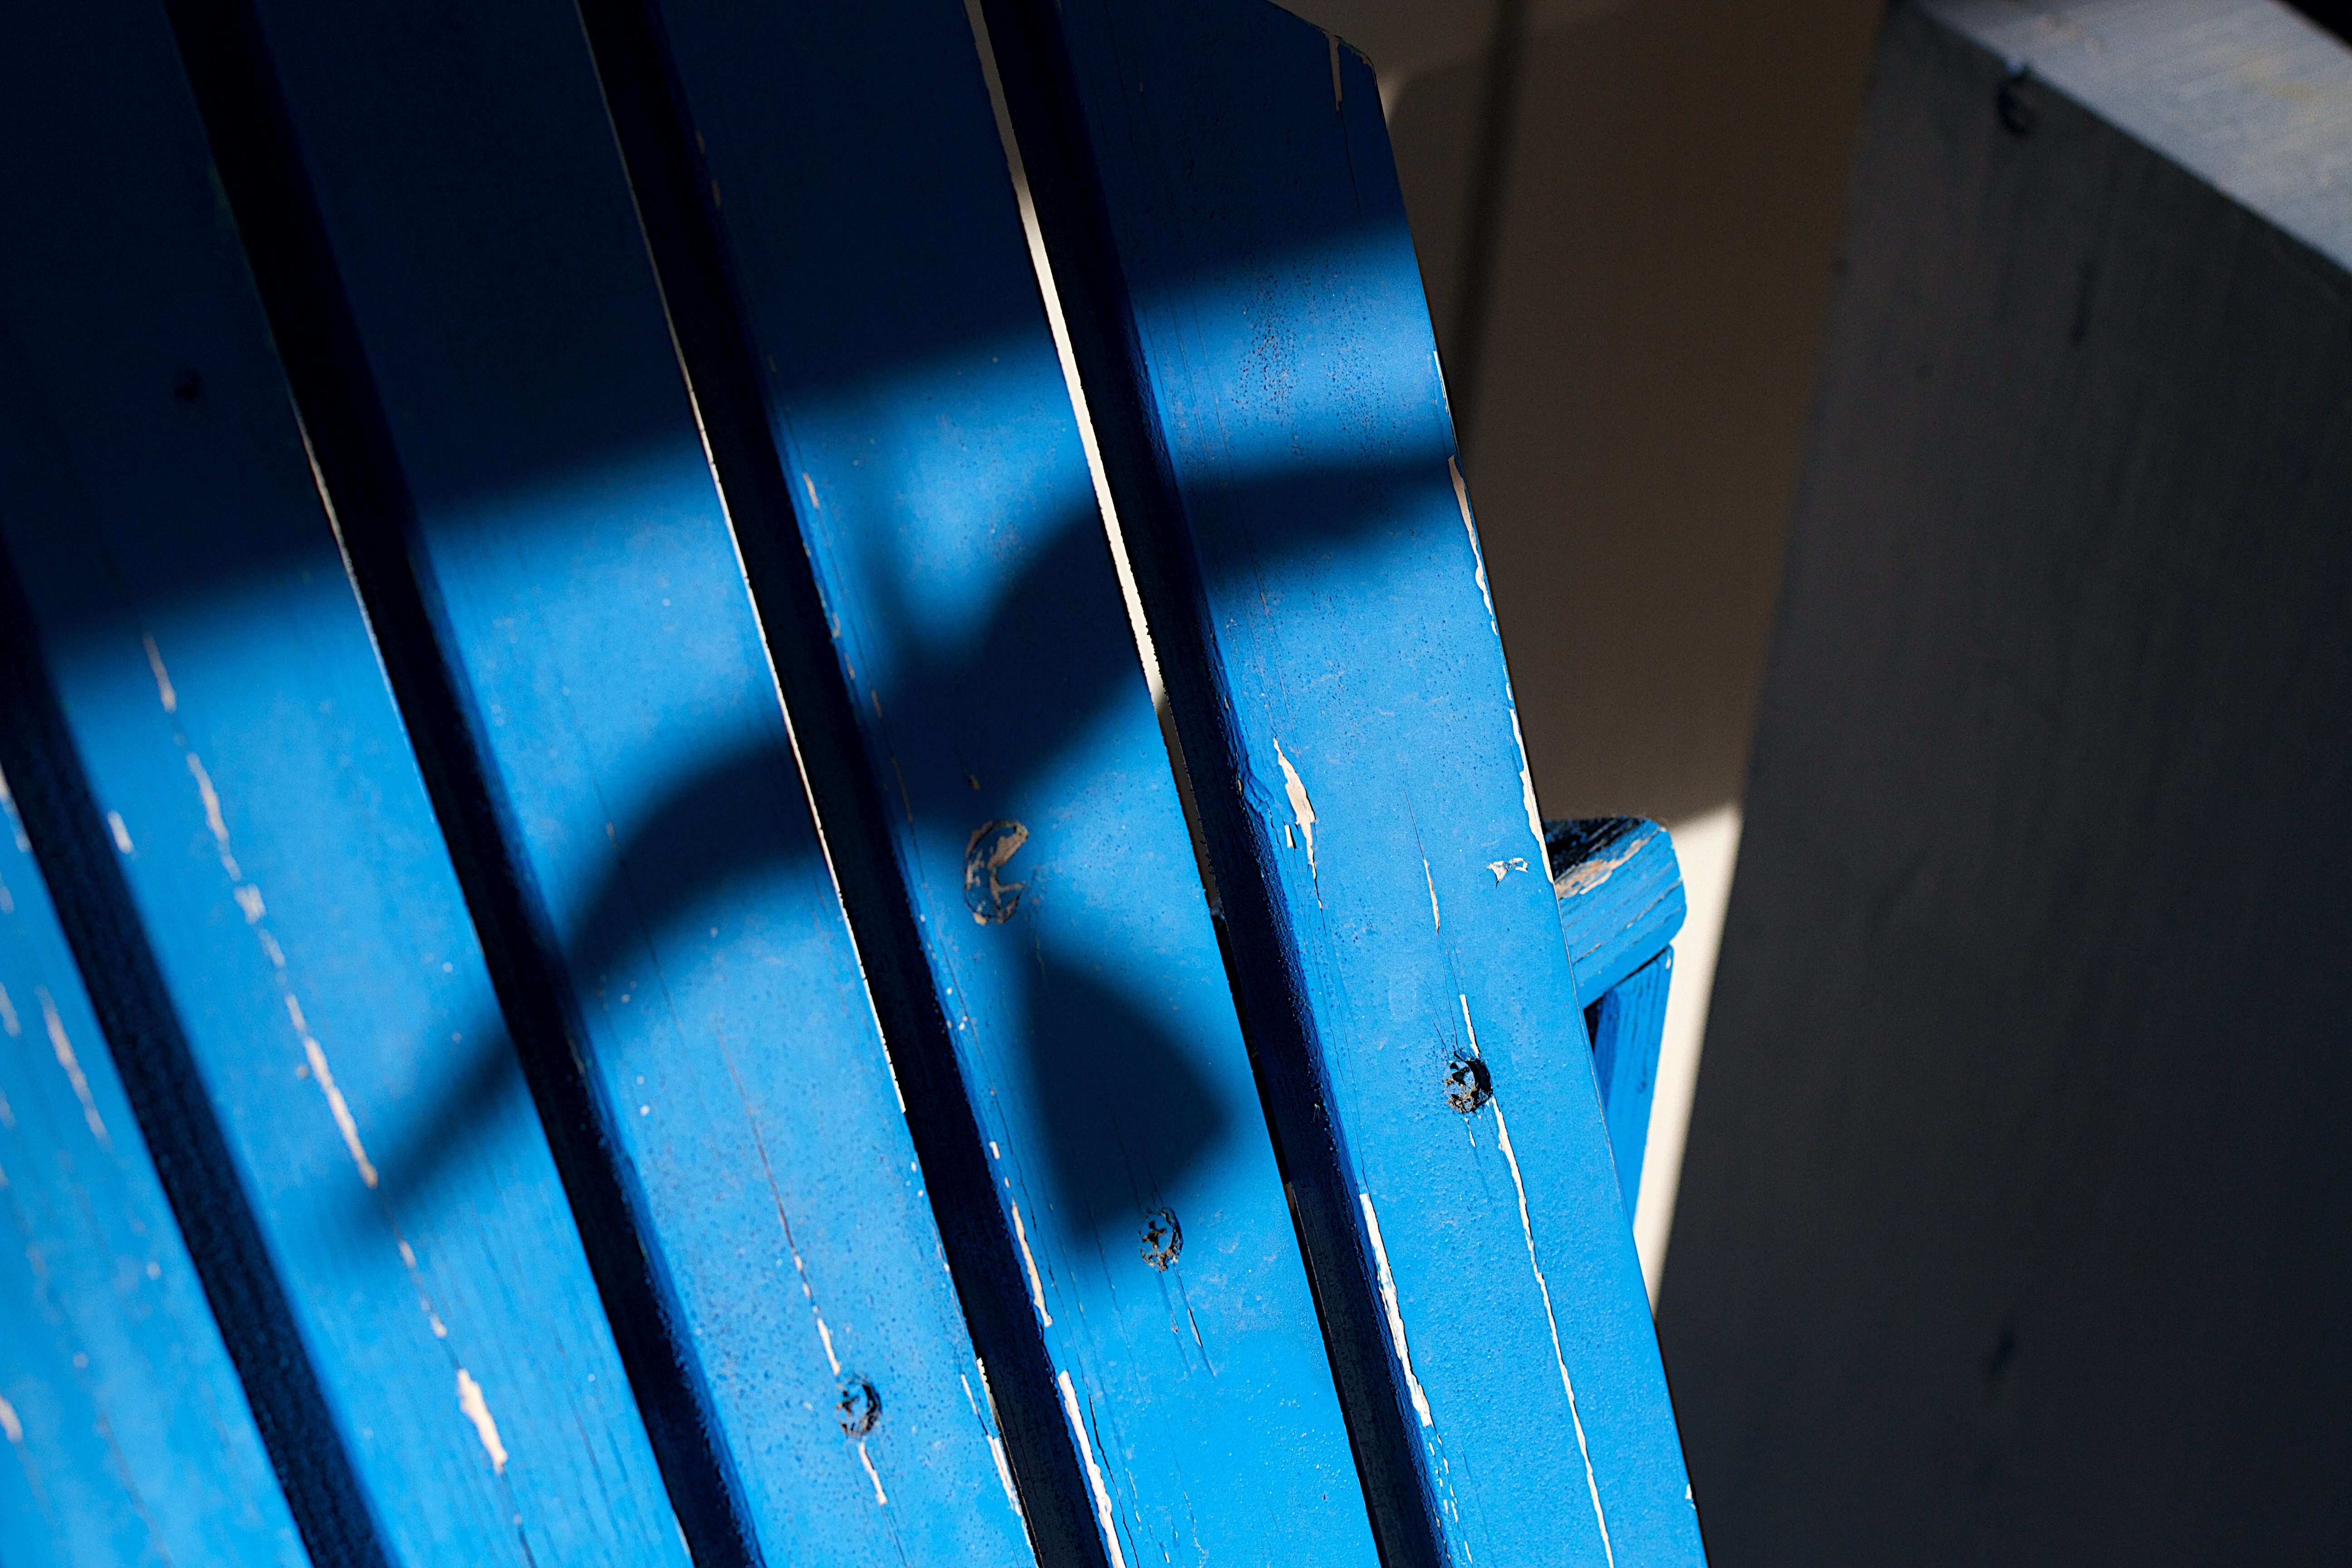
bird, wing, light, white, sunlight, line, reflection, red, color, shadow, blue, black, shape, macro photography, atmosphere of earth